Many-minds interpretation

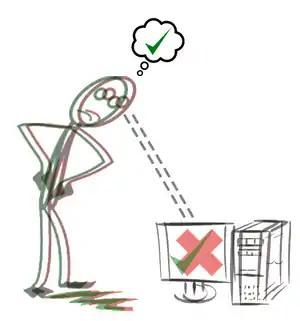
The body remains in an indeterminate state while the minds picks a stochastic result.

Consider an experiment that measures the polarization of two photons. When the photon is created, it has an indeterminate polarization. If a stream of these photons is passed through a polarization filter, 50% of the light is passed through. This corresponds to each photon having a 50% chance of aligning with the filter and thus passing, or being misaligned (by 90 degrees relative to the polarization filter) and being absorbed. Quantum mechanically, this means the photon is in a superposition of states where it is either passed or absorbed. Now, consider the inclusion of another photon and polarization detector. Now, the photons are created in such a way that they are entangled. That is, when one photon takes on a polarization state, the other photon will always behave as if it has the same polarization. For simplicity, take the second filter to either be perfectly aligned with the first, or to be perfectly misaligned (90 degree difference in angle, such that it is absorbed). If the detectors are aligned, both photons are passed (i.e. they are said to "agree"). If they are misaligned, only the first passes and the second is absorbed (now they "disagree"). Thus, the entanglement causes perfect correlations between the two measurements – regardless of separation distance, making the interaction non-local. This sort of experiment is further explained in Tim Maudlin's "Quantum Non-Locality and Relativity", and can be related to Bell test experiments. Now, consider the analysis of this experiment from the many minds point of view: